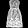
Label: Dress